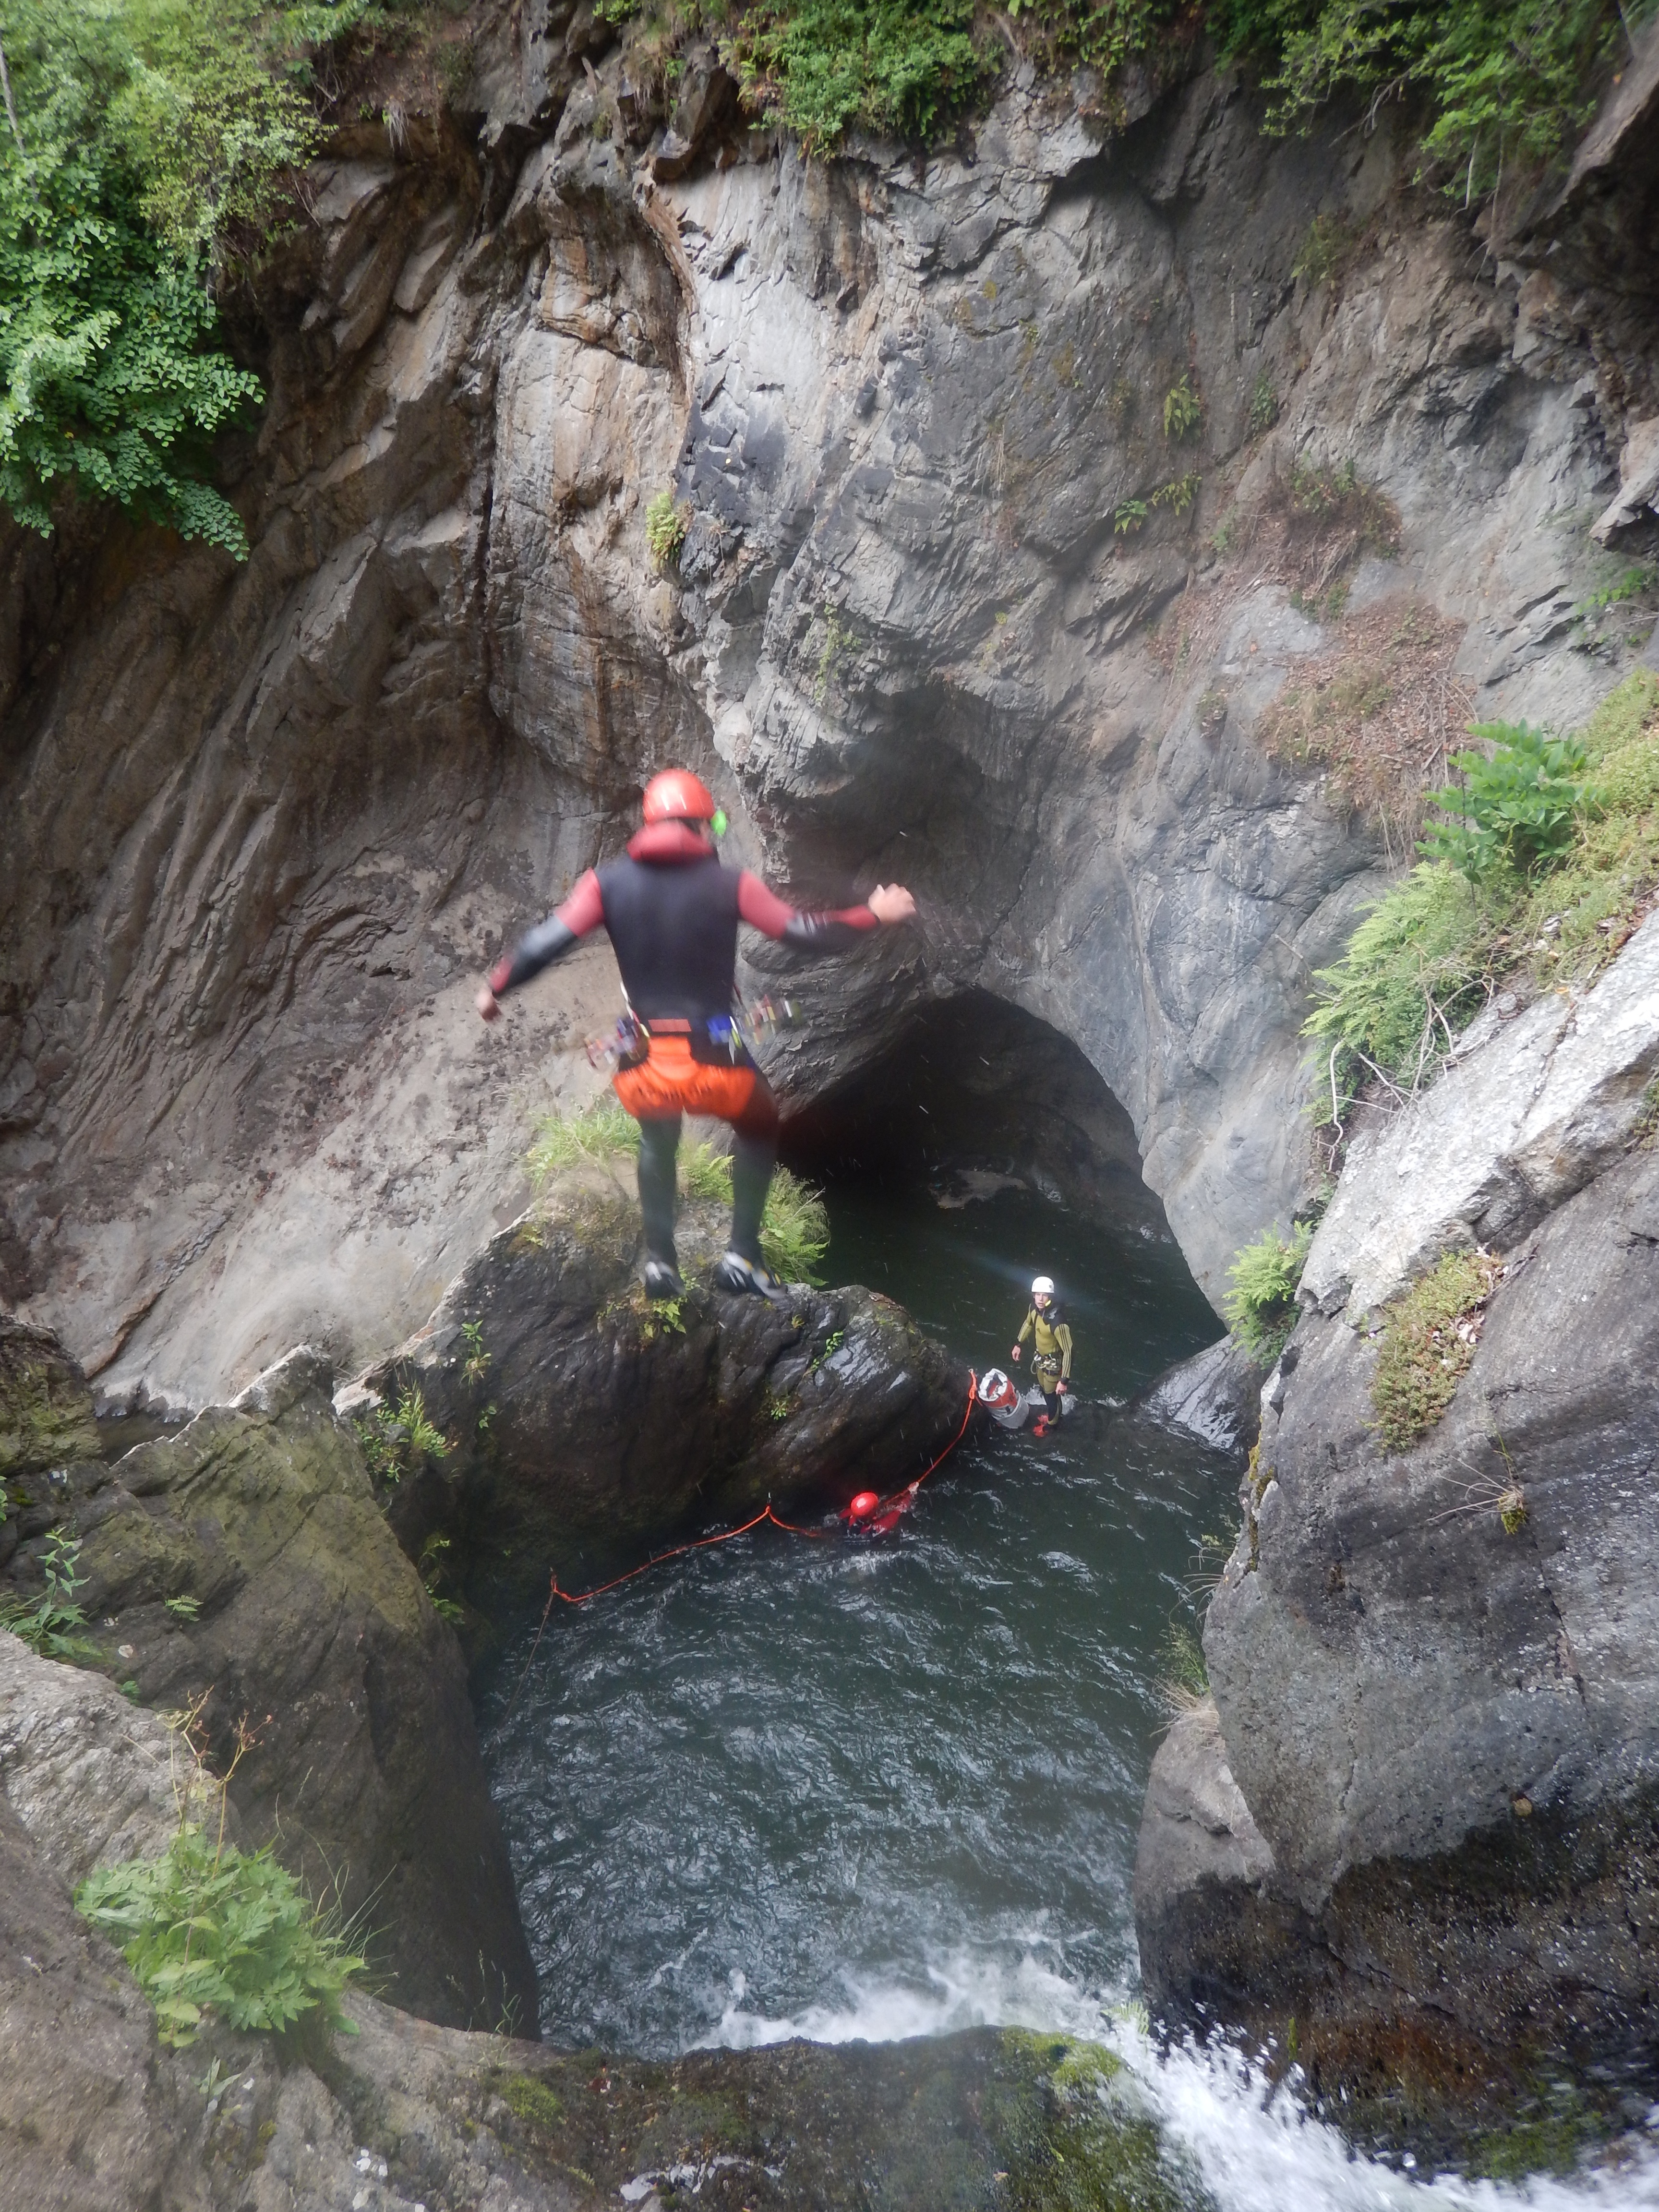
water, waterfall, sport, adventure, jump, recreation, high, climbing, canyon, extreme sport, sports, deep, canyoning, abseiling, outdoor recreation, geological phenomenon, individual sports, sport climbing